Bari people

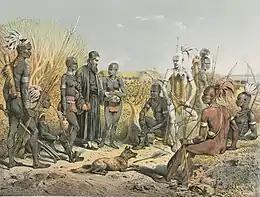
A group of Bari talking with a European misisonary, 1860

Many Bari combine aspects of their traditional religion with Christianity, which the majority of Bari today follow. They believe in one almighty God and existence of powerful spirits (good and evil). Some still worship solely the traditional gods, one of which is nameless and has two different sides. Half of this god lives in the sky and brings forth rain and the other half of this god lives in the ground and encourages growth in agriculture. They also have many cultural heroes, such as Sabaseba, who is known as "Old Wind." The elders in the village were valued for their knowledge of gods such as these.